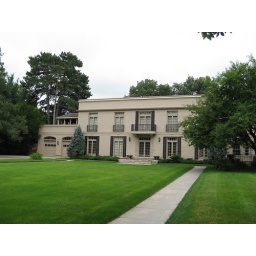
Grand old house in Lincoln, NE. Charles Lindbergh crashed a plane on the roof of this house.